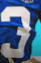
Number: 3